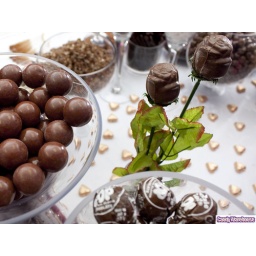
Delicious chocolate roses are featured in the photograph of a brown candy buffet.